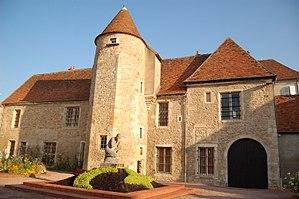
Musée Saint-Vic à Saint-Amand-Montrond, Cher, France
La route Jacques Cœur est une route touristique française située dans les départements du Cher et du Loiret.
Saint-Amand-Montrond est une commune française, sous-préfecture, située dans le département du Cher, en région Centre-Val de Loire.